Answer in natural language. Considering the relative positions, where is flatscreen television black bezel offscreen with respect to floating brown wooden bed? Choose between the following options: above or below
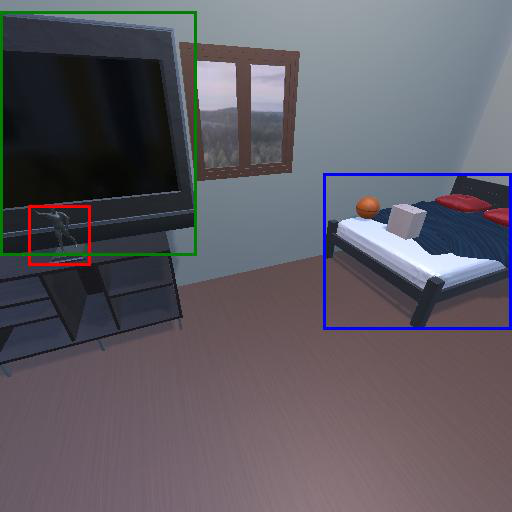
<answer>below</answer>